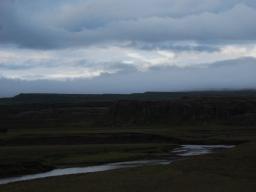
Label: Background_without_leaves